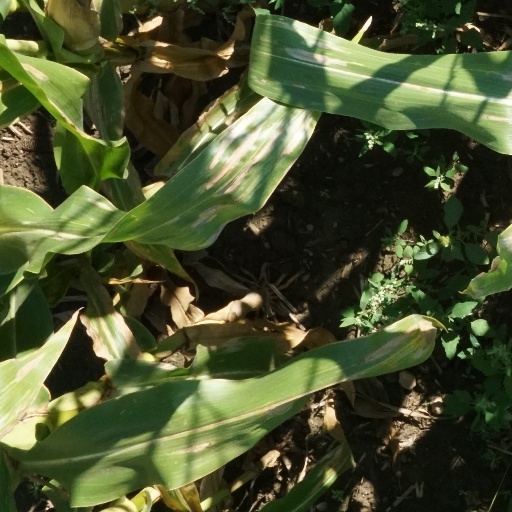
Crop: maize; corn